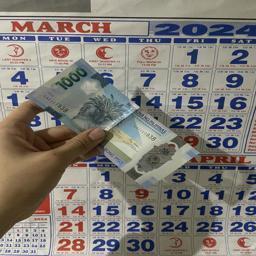
Label: 1000_New_Front